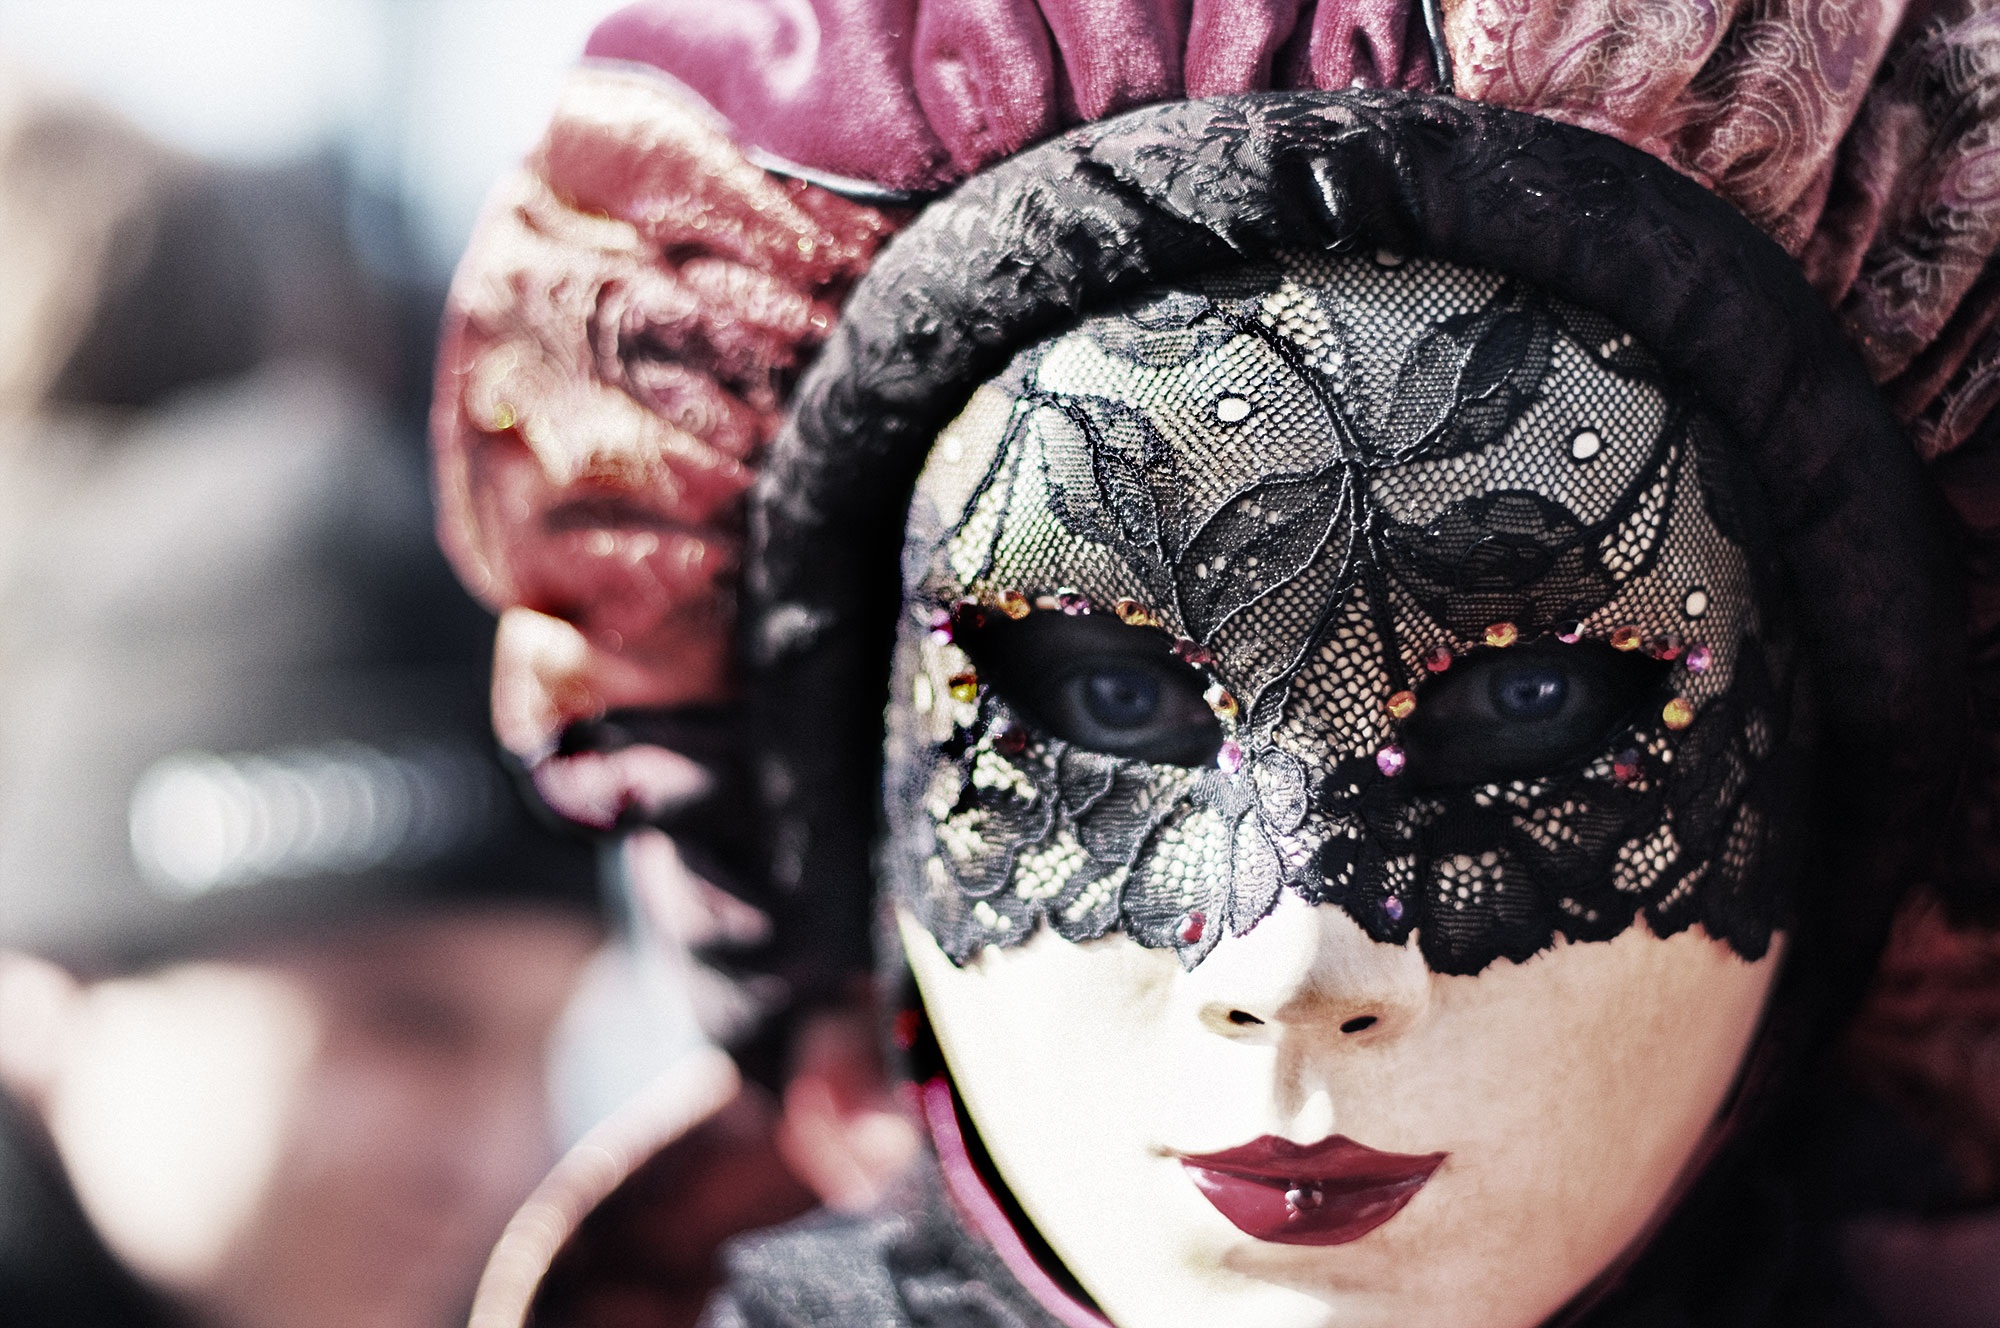
woman, carnival, color, venice, clothing, eyes, festival, mask, zombie, head, costume, masque